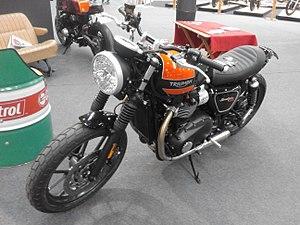
La Bonneville est un modèle de moto créé et commercialisé par la firme anglaise Triumph.